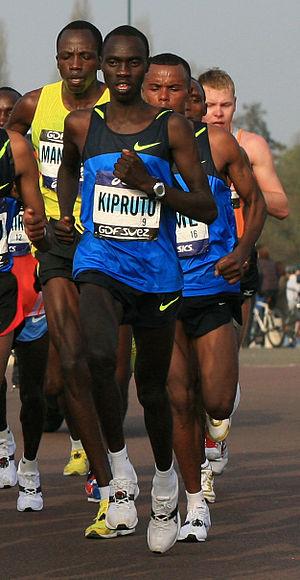
Vincent Kipruto au marathon de Paris 2009
Vincent Kipruto est un athlète kényan spécialiste du marathon.